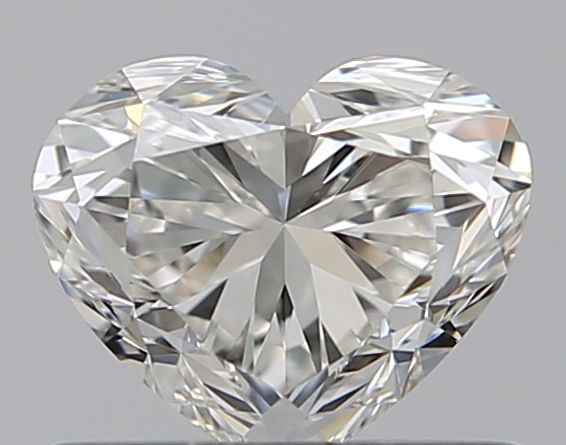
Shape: heart
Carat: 0.6
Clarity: VVS1
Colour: I
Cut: VG
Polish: EX
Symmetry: VG
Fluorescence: N
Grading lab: GIA
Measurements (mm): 4.81 x 5.78 x 3.56